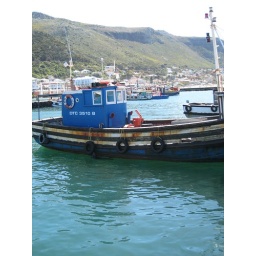
Sea lion in front of a boat near Cape Town